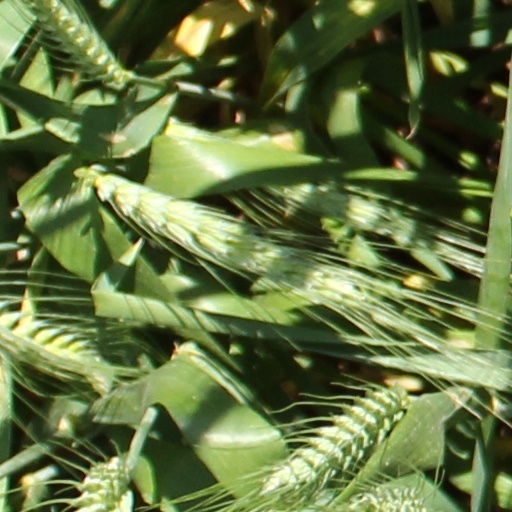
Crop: wheat